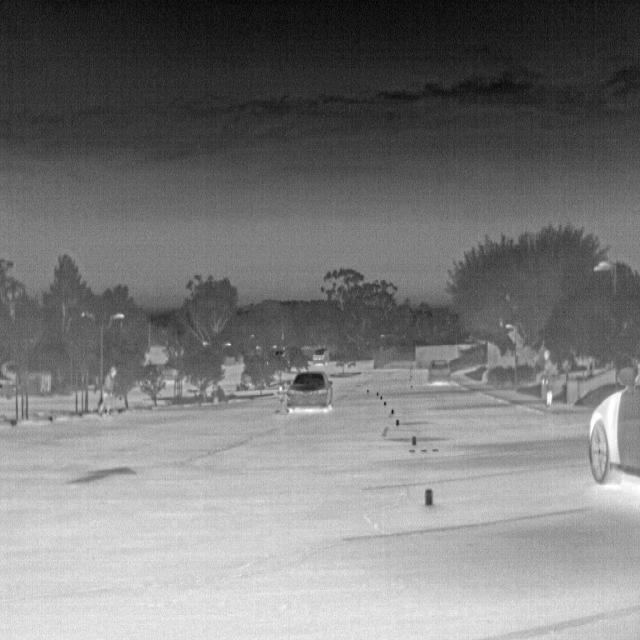
Detected objects:
label: person
label: person
label: person